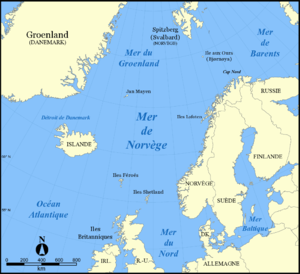
Carte de la Mer de Norvège. Español: Mapa del Mar de Noruega. (en francés)
La mer de Norvège est une mer bordière de l'océan Arctique qui borde essentiellement la péninsule Scandinave à l'est et le Nord-Est de l'Islande à l'ouest. En 2008, la déclaration d'Ilulissat [uniquement signée par les cinq États circumpolaires : le Danemark, la Norvège, la Russie, les États-Unis et le Canada] définissait comme limite sud de l'océan Arctique le cercle polaire arctique, ce qui placerait par conséquent une partie de la mer de Norvège dans l'océan Atlantique. En France, le Conseil National de l'Information Géographique a repris la classification des espaces maritimes choisie par l'Organisation Hydrographique Internationale.
L'Islande est un pays insulaire de l'océan Atlantique Nord composé d'une île principale représentant 99,7 % de sa superficie autour de laquelle gravitent quelques petites îles et îlots, située sur la dorsale médio-atlantique dont elle représente la seule partie émergée. À une distance de 287 km au sud-est du Groenland, le pays se situe à quelques kilomètres au sud du cercle polaire arctique.
Le barrage du Nord était le nom donné à une vaste série de champs de mines défensifs posés par les Britanniques durant la Seconde Guerre mondiale, afin de limiter l'accès allemand à l'océan Atlantique. Le barrage s'étendait des Orcades aux îles Féroé et vers l'Islande. Des mines ont également déposées dans le détroit du Danemark, au nord de l'Islande.